Canfield–Wright House

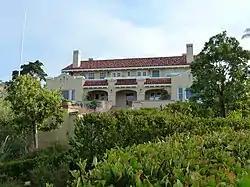

The Canfield–Wright House, known alternatively as Wrightland and The Pink Lady, is a historic structure in Del Mar, California. The private home was placed on the National Register of Historic Places (NRHP) on May 14, 2004.